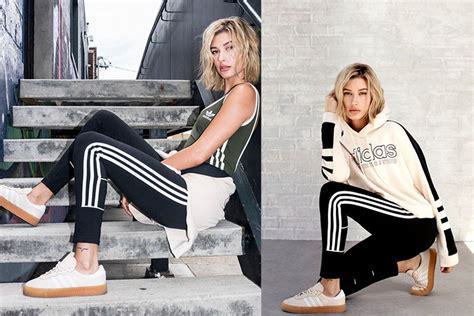
Brand: Adidas
Model: Sambarose